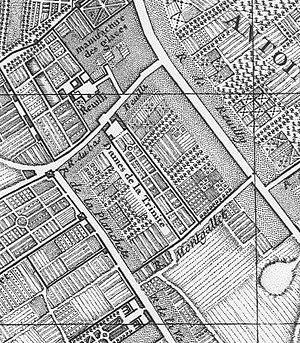
Actuel îlot Saint-Éloi et couvent des Dames de la Trinité en 1760
Les Mathurines, ou Dames de la Trinité, sont des religieuses de l’ordre de la Trinité. Leur congrégation a été créée en 1703 et a disparu en 1790. Leur couvent se trouvait à Paris, dans l’actuel 12ᵉ arrondissement.